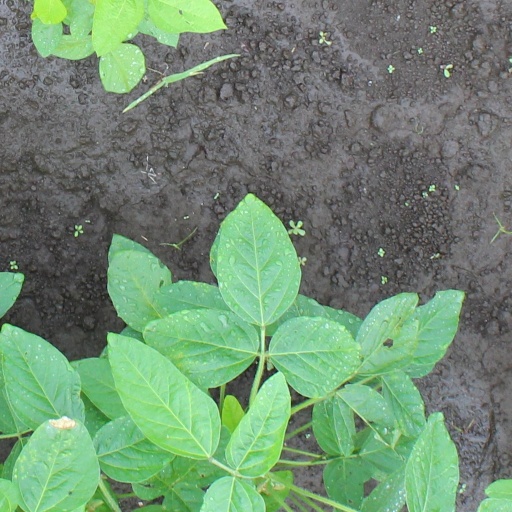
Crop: soybean